Niki Lauda

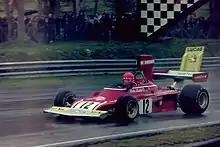
Lauda at the 1974 Race of Champions

Lauda returned to running his airline, Lauda Air, on his second Formula One retirement in 1985. During his time as airline manager, he was appointed consultant at Ferrari as part of an effort by Montezemolo to rejuvenate the team. After selling his Lauda Air shares to majority partner Austrian Airlines in 1999, he managed the Jaguar Formula One racing team from 2001 to 2002. In late 2003, he started a new airline, Niki. Similar to Lauda Air, Niki was merged with its major partner Air Berlin in 2011. In early 2016, Lauda took over chartered airline Amira Air and renamed the company LaudaMotion. As a result of Air Berlin's insolvency in 2017, LaudaMotion took over the Niki brand and asset after an unsuccessful bid by Lufthansa and IAG. Lauda held an airline transport pilot's licence and from time to time acted as a captain on the flights of his airline.